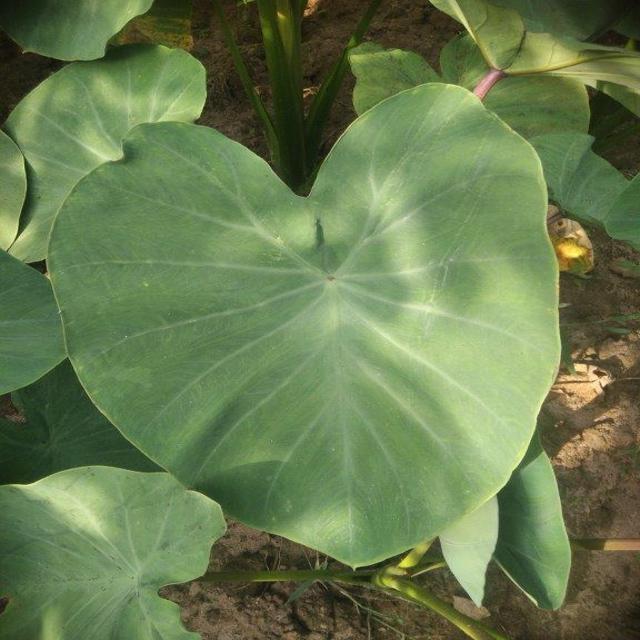
Label: Healthy